Protorothyris

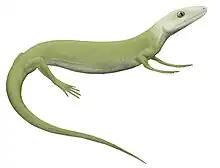
Artist's reconstruction

Protorothyris is an extinct genus of Early Permian protorothyridid known from Texas and West Virginia of the United States. It was first named by Llewellyn Ivor Price in 1937 and the type species is "Protorothyris archeri". "P. archeri" is known from the holotype MCZ 1532, a three-dimensionally preserved skull and from the referred specimens, which come from four additional individuals, MCZ 2147-2150. All specimens were collected in the Cottonwood Creek site, from the Archer City Formation, Texas, dating to the Asselian stage of the Cisuralian epoch, about 299–294.6 million years ago. A second species, "P. morani", was first named by Alfred Sherwood Romer in 1952 with its own generic name, "Melanothyris". In 1973, J. Clark and Robert L. Carroll recombined "P. morani" as a "Protorothyris" species. It is known from the holotype CM 8617, a three-dimensionally preserved skull. It was collected in the Blacksville site, from the Washington Formation (Asselian stage) of West Virginia. "Protorothyris" was the size of the average lizard, about 30 cm in length.